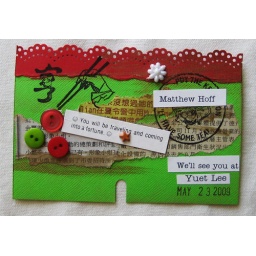
We created 8-10 of these escort cards for each table and organized them in vintage library card drawers.